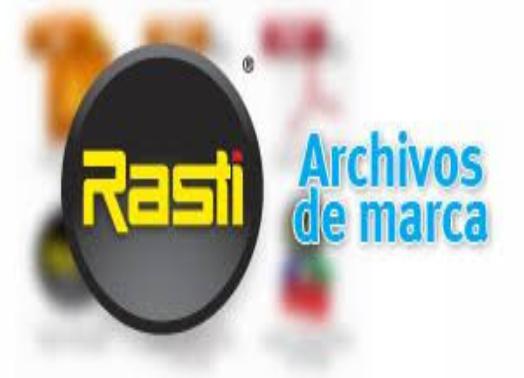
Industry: Leisure